Nationality Rooms

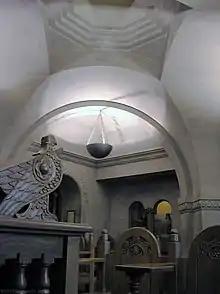
The Armenian Classroom

The Armenian Classroom was inspired by the 10th- to 12th-century Sanahin Monastery. The design consists of intersecting arches and a domed ceiling built to lessen damage from frequent earthquakes in that country. The room's arches, built of Indiana limestone, make this the heaviest of the Nationality Rooms, weighing 22 tons, and required the second floor beneath the room to be reinforced in order to support its weight. The cornerstone is a basalt stone from the grounds of Sanahin. In the mortar behind it are the thumbprints of five of the oldest Armenian diaspora living in the Pittsburgh area, as well as the handprint of an infant of Armenian descent, symbolizing the continuity of the Armenian presence in western Pennsylvania.